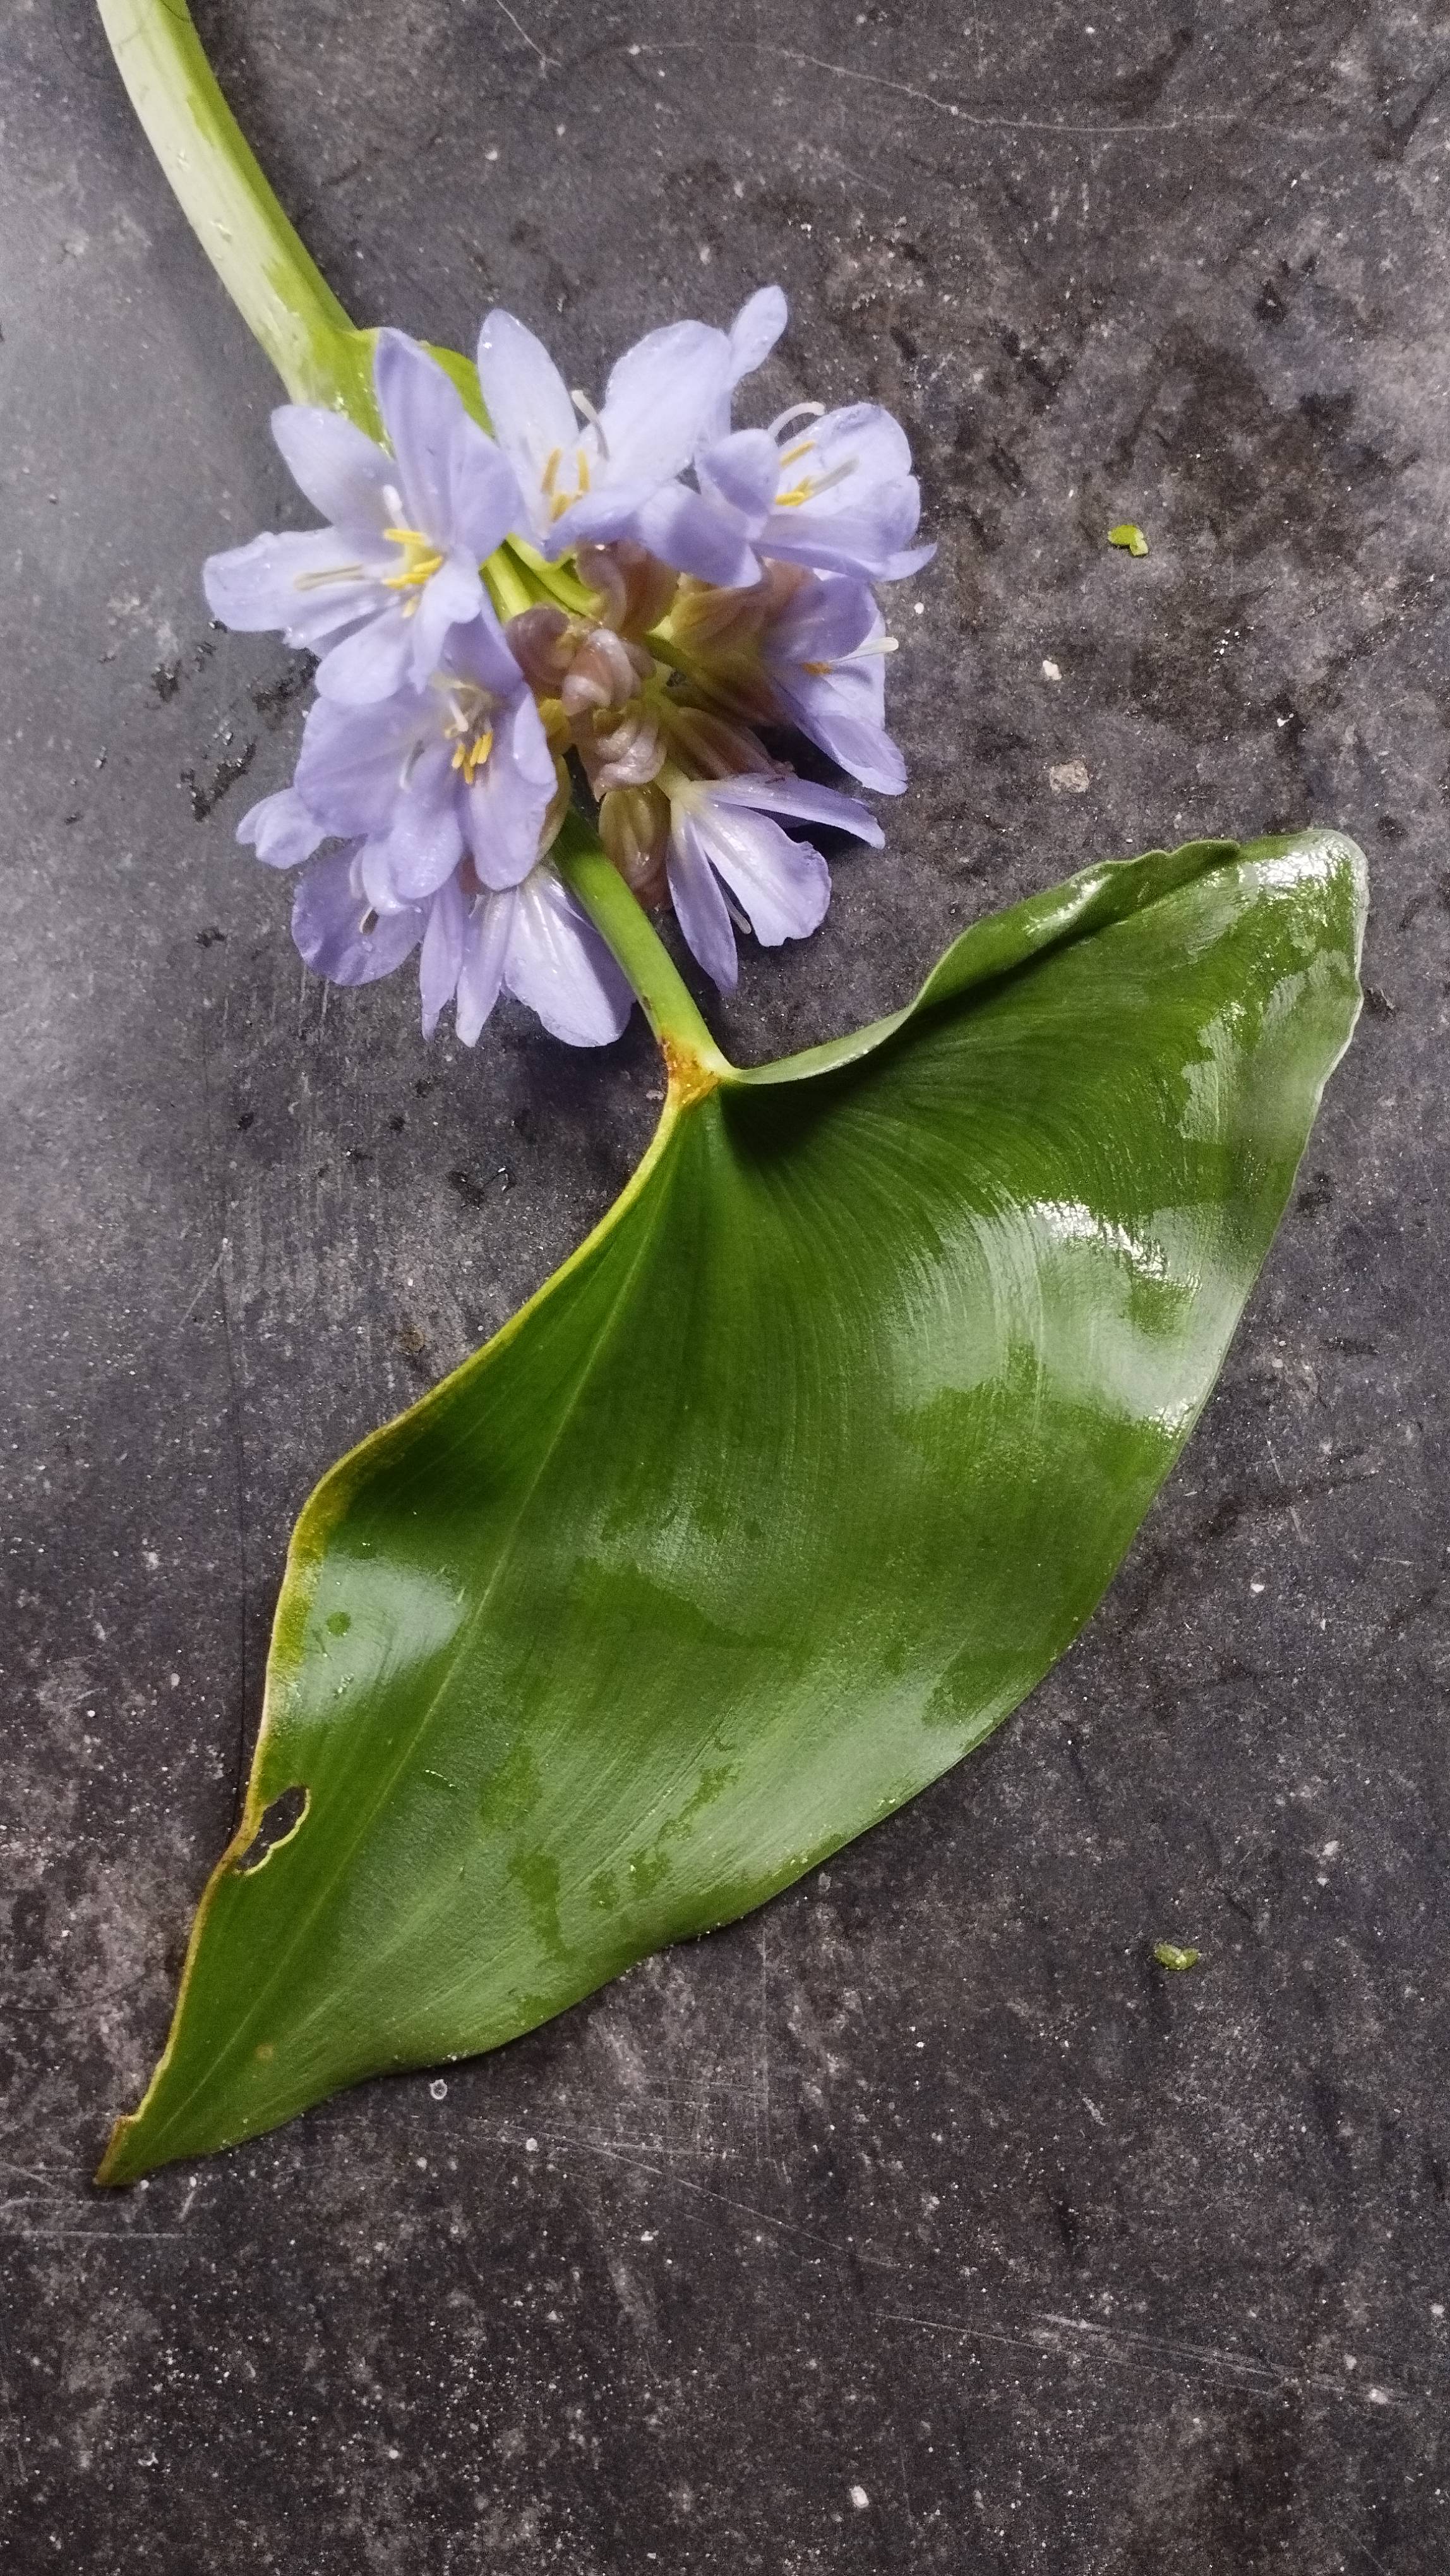
Species: Heartleaf False Pickerelweed (Monochoria korsakowii)